Arbovirus

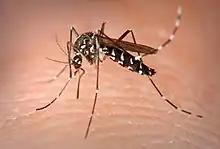
Many female mosquitoes, like those of "Aedes albopictus", require a vertebrate blood meal in order for their eggs to develop.

Arboviruses maintain themselves in nature by going through a cycle between a host, an organism that carries the virus, and a vector, an organism that carries and transmits the virus to other organisms. For arboviruses, vectors are commonly mosquitoes, ticks, sandflies and other arthropods that consume the blood of vertebrates for nutritious or developmental purposes. Vertebrates which have their blood consumed act as the hosts, with each vector generally having an affinity for the blood of specific species, making those species the hosts.